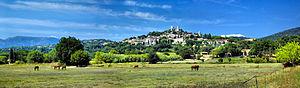
Grimaud
Grimaud est une commune française située dans le département du Var, en région Provence-Alpes-Côte d'Azur.